Brodrick C. D. A. Hartwell

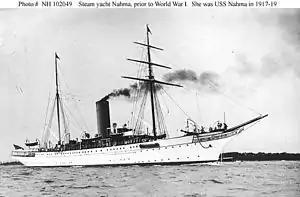
Nahma, later Istar

Hartwell became involved with various business enterprises after his return from Australia. He was director of companies that included Atlantic Oil and Rubber Trust Ltd., Gold Coast Rubber and Mahogany Estates Ltd., and chairman of Consolidated Oil Fields of South Africa Ltd. and the Premier Motor Bus Company Ltd. However, by 1913 he was declared bankrupt blaming outstanding remunerations and the disappearance of a colleague who was a fund holder. In a 1915 court case relating to failed national sweepstakes, his name was linked with that of Horatio Bottomley, publisher of the magazine "John Bull" who was later jailed for fraud. Hartwell was not able to attend the hearing as he was with the British Army in the Dardanelles.